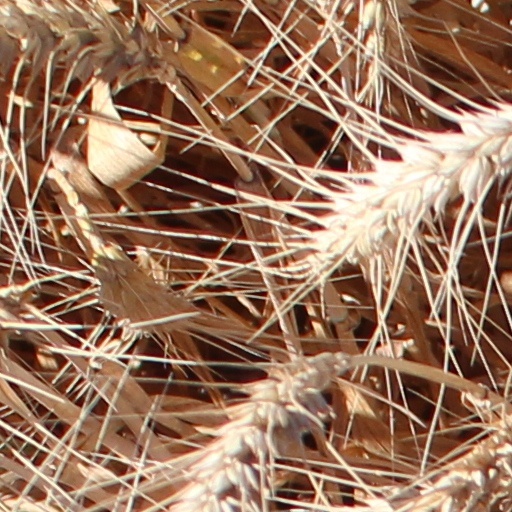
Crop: wheat